Out of danger species

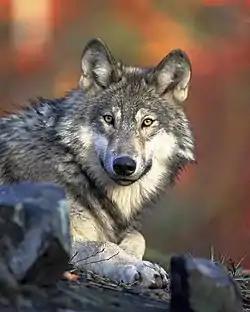
Gray wolf ("Canis lupus")

The bald eagle ("Haliaeetus leucocephalus") is a large, carnivorous bird of prey that can often be found near bodies of water. The population saw a decrease in the mid-20th century as they lost habitat due to urbanization, hunting, and the widespread use of DDT. People at that time believed that the eagles were responsible for the abduction of smaller cattle, and in some cases, attacking children. However, this was disproven, and in 1978, the Endangered Species Technical Bulletin attributed most eagle deaths to preventative killings caused by these beliefs. Along with direct attacks on the species, the pesticide DDT played a key role in the population diminishing through biomagnification. DDT did not affect grown adult eagles, but it did alter their calcium metabolism to make them either sterile or incapable of producing healthy eggs. Researchers found that eggs that were produced were often too brittle to withstand the weight of a brooding adult eagle. Subsequently, regulations and protections have been implemented, including permit requirements to hunt eagles. The U.S. government removed the species from its endangered species list in 1995, and it was removed from the endangered and threatened category in 2007. While they are out of danger, the bald eagle is still under the protection of the Bald and Golden Eagle Protection Act and the Migratory Bird Treaty Act.